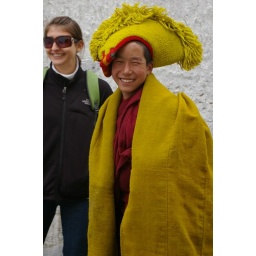
Tashilhunpo Monastery in Shigatse - jenna and yellow hat monk